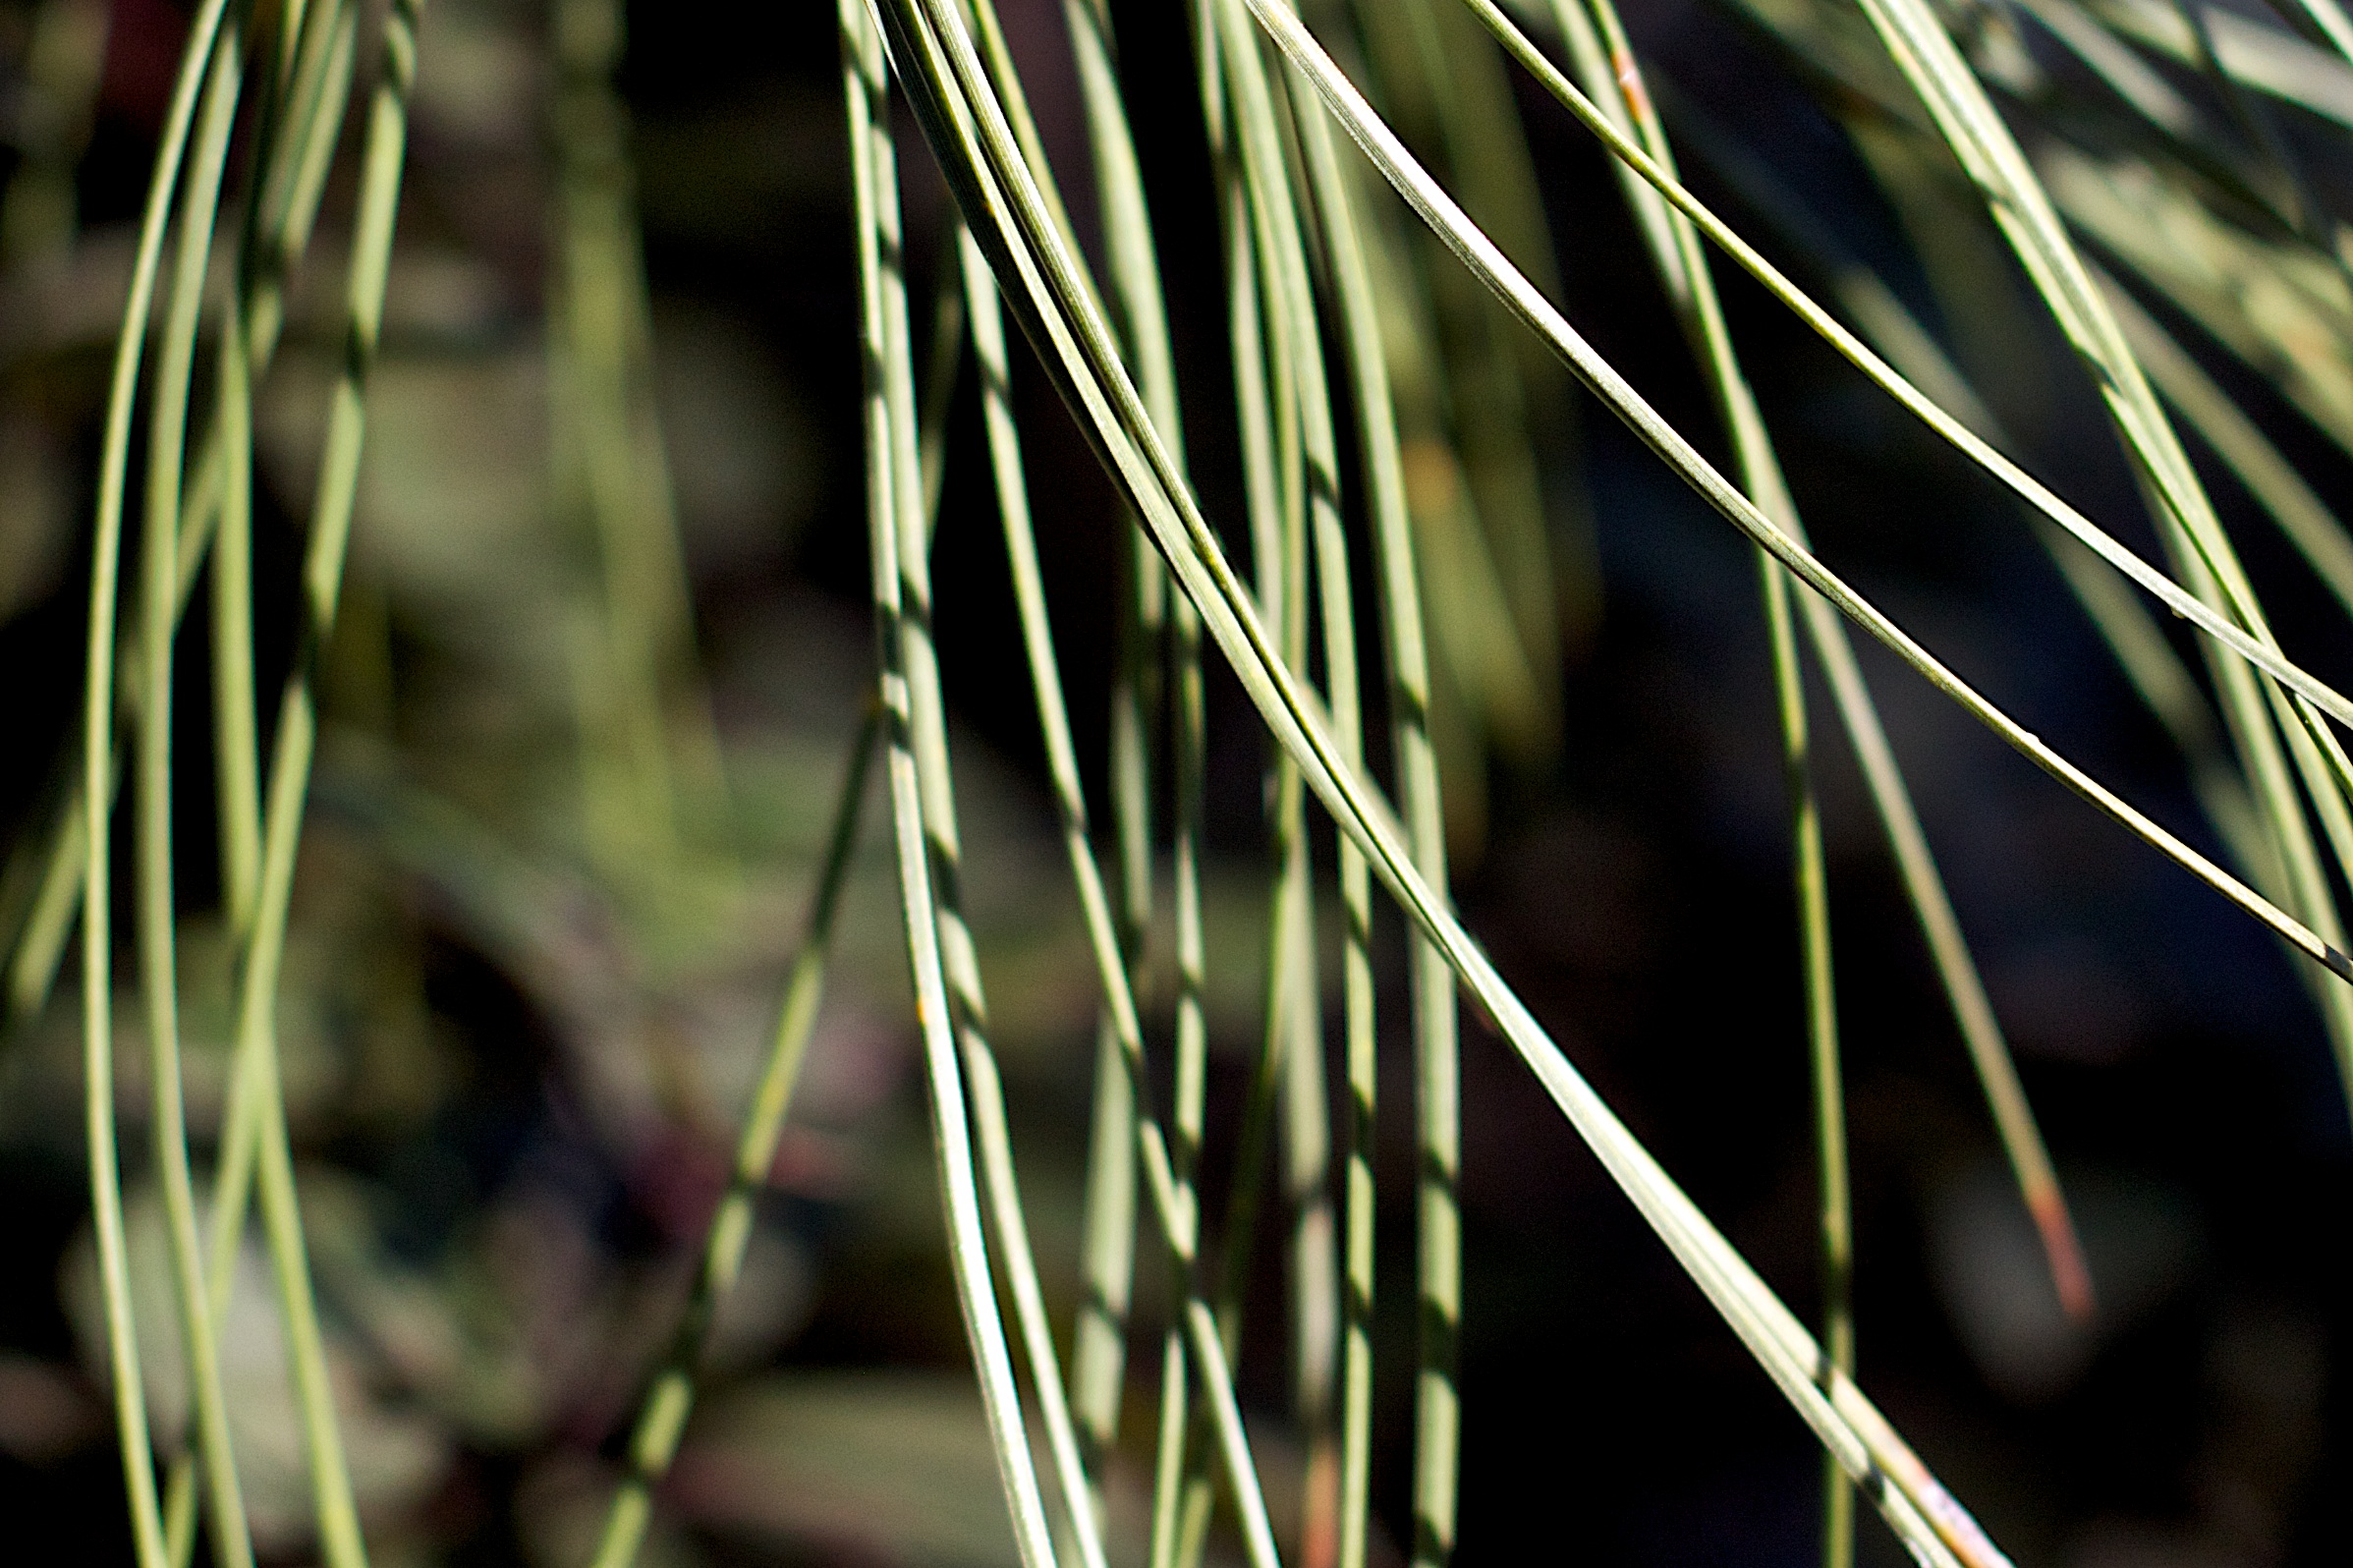
tree, nature, grass, branch, light, plant, sunlight, leaf, flower, line, green, botany, flora, twig, close up, bamboo, macro photography, grass family, plant stem